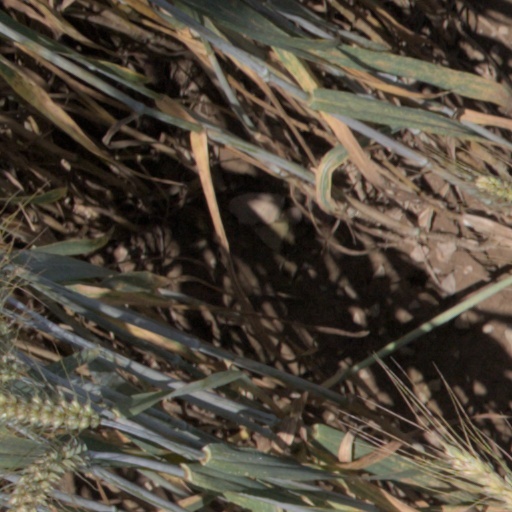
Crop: wheat